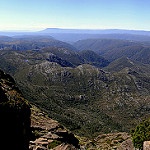
Scene: Outdoor